Lady Mary Feilding

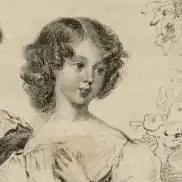

Lady Mary Frances Catherine Feilding (9 April 1823 – 24 April 1896) was an English aristocrat and founder of the Working Ladies' Guild.